Roger de Pont L'Évêque

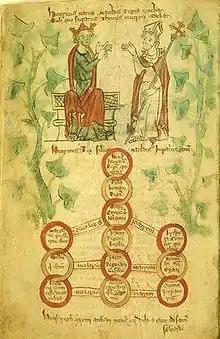
Henry II and Thomas Becket are shown in this 14th-century illuminated manuscript.

Roger was consecrated Archbishop of York on 10 October 1154. When he went north to York, the legal scholar Vacarius, who had been part of Theobald's household, followed Roger and spent the next 50 years in the north. Vacarius was responsible for introducing Roman civil law into England, and did so under the patronage of Roger. He wrote a standard textbook on the civil law, the "Liber pauperum", and was an important advisor for Roger.